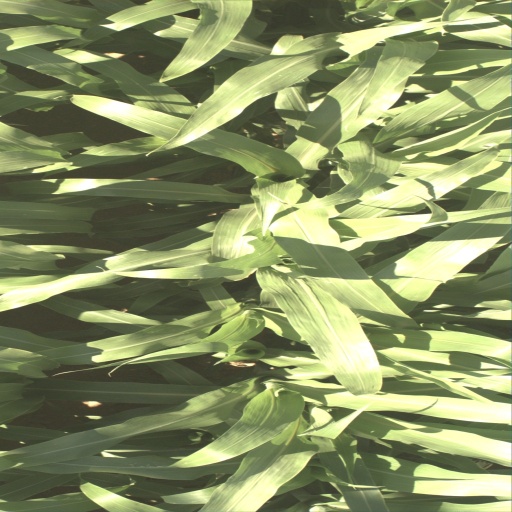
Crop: sorghum